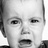
Emotion: sad